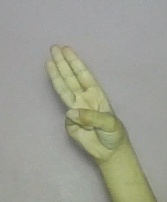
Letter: thaa